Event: Nepal Earthquake
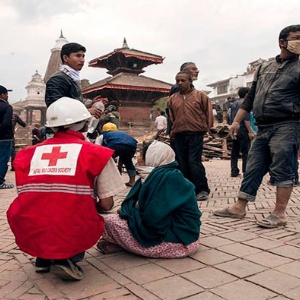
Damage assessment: damage